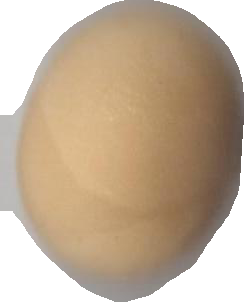
Variety: Grobogan